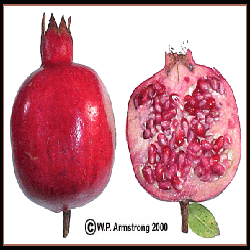
Label: Pomegranate